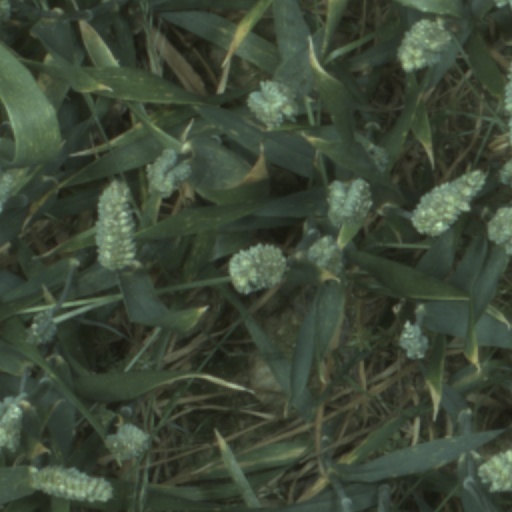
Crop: wheat